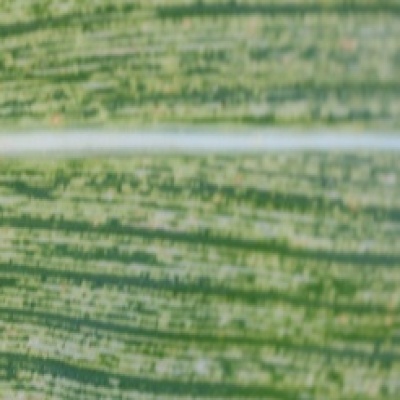
Label: Corn_(Maize)___Maize_Streak_Virus